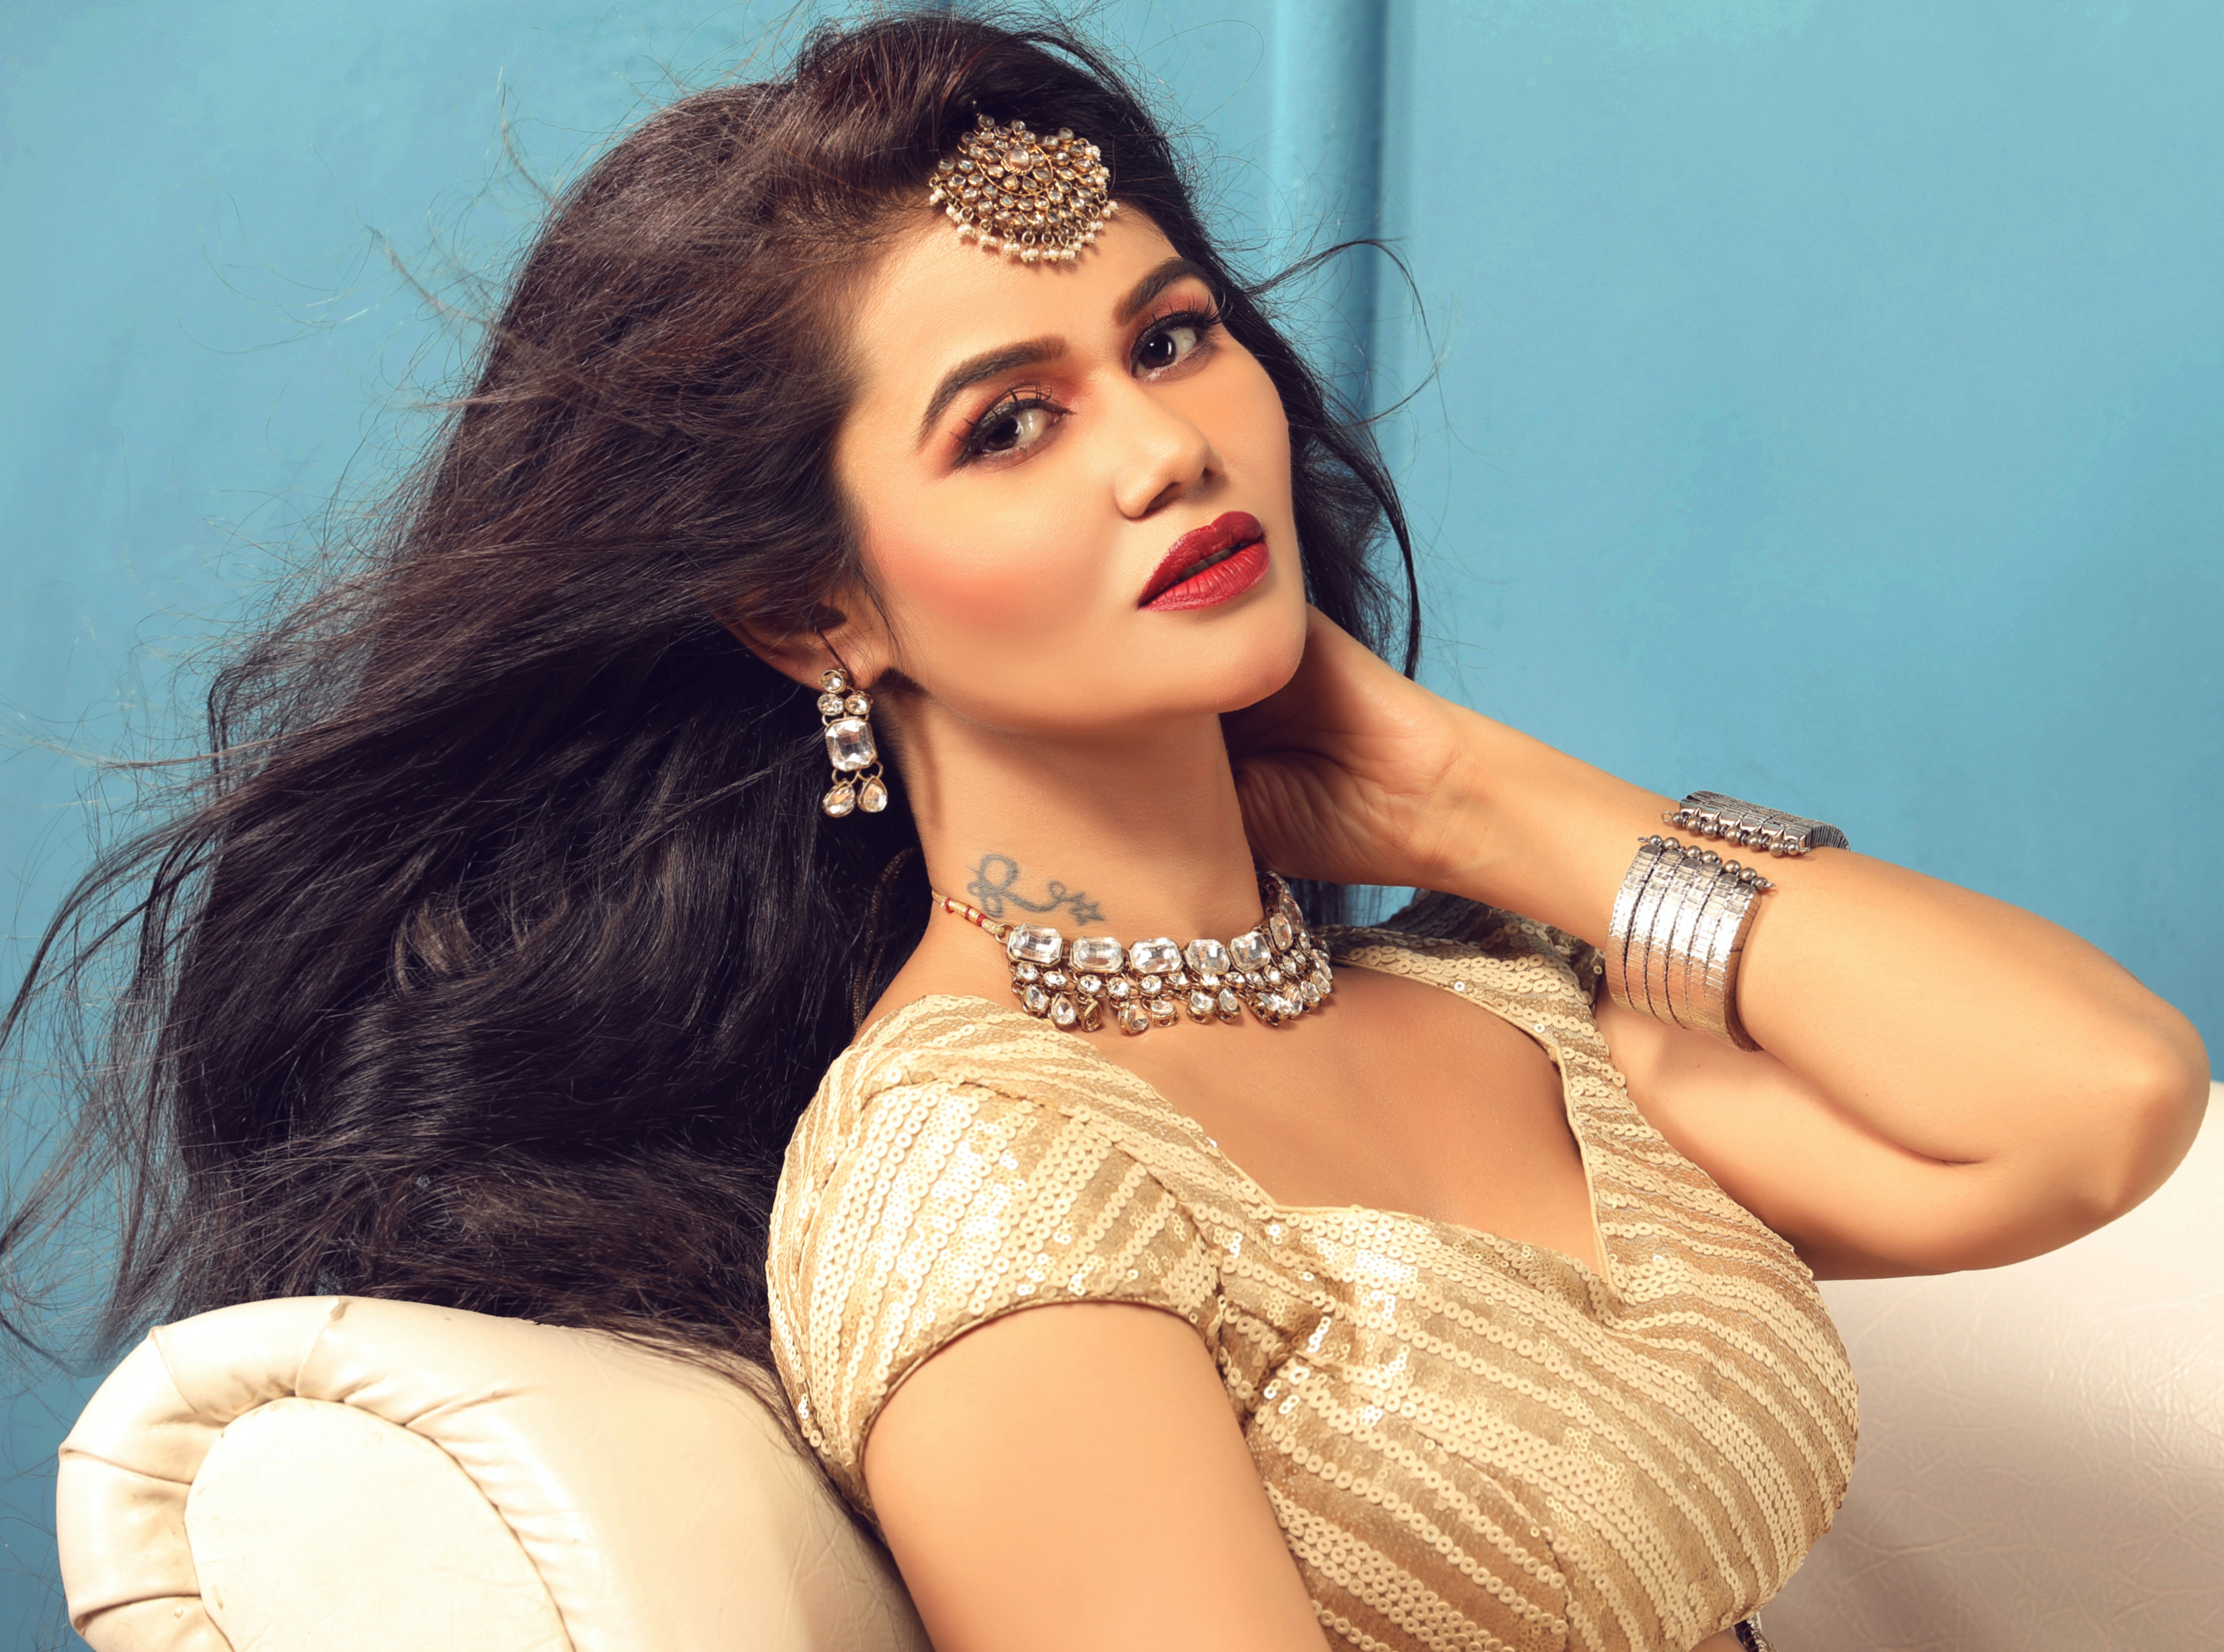
woman, hair, joint, skin, lip, shoulder, eye, eyelash, lipstick, body jewelry, flash photography, neck, makeover, earrings, eye liner, waist, thigh, eye shadow, fashion design, finger, fashion model, chest, trunk, black hair, wrist, abdomen, layered hair, jewellery, long hair, human leg, elbow, electric blue, event, close up, day dress, happy, brown hair, fashion accessory, necklace, entertainment, performing arts, sitting, art model, singer, bracelet, music artist, headpiece, portrait photography, photo shoot, hair coloring, model